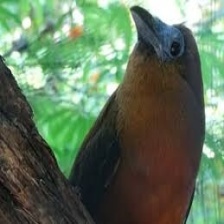
Species: CAPUCHINBIRD
Scientific name: PERISSOCEPHALUS TRICOLOR